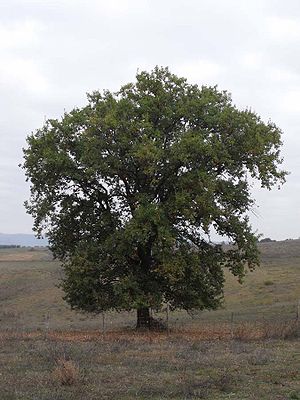
Duneg
Duneg, også skrevet Dun-Eg, er et mellemstort, løvfældende træ eller en stor busk med en kuplet vækst. Træer, som er vokset op i skovmiljø, har oprette hovedgrene, mens planter fra åbne arealer bliver mangestammede med udspærrede og uregelmæssige grene. Træerne bliver op til 500 år gamle, og de kan kan nå en stammediameter på op mod 1,5 meter.